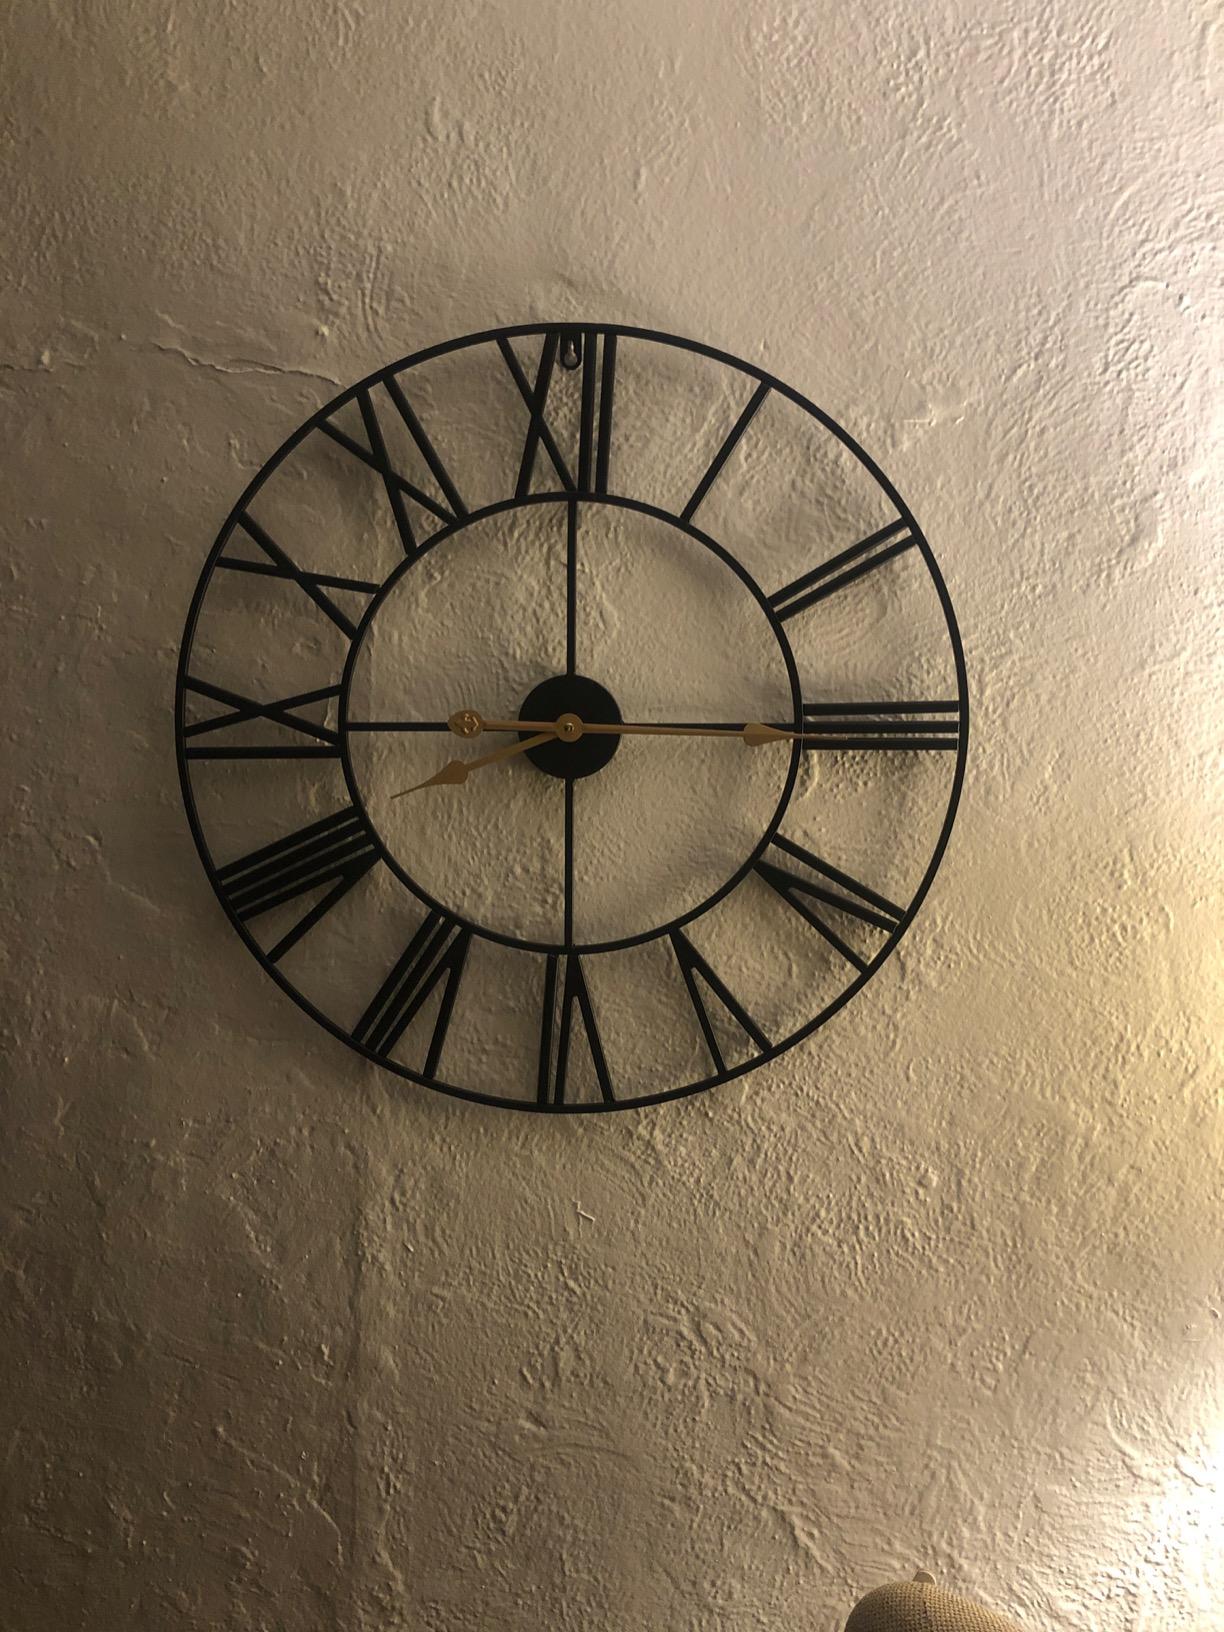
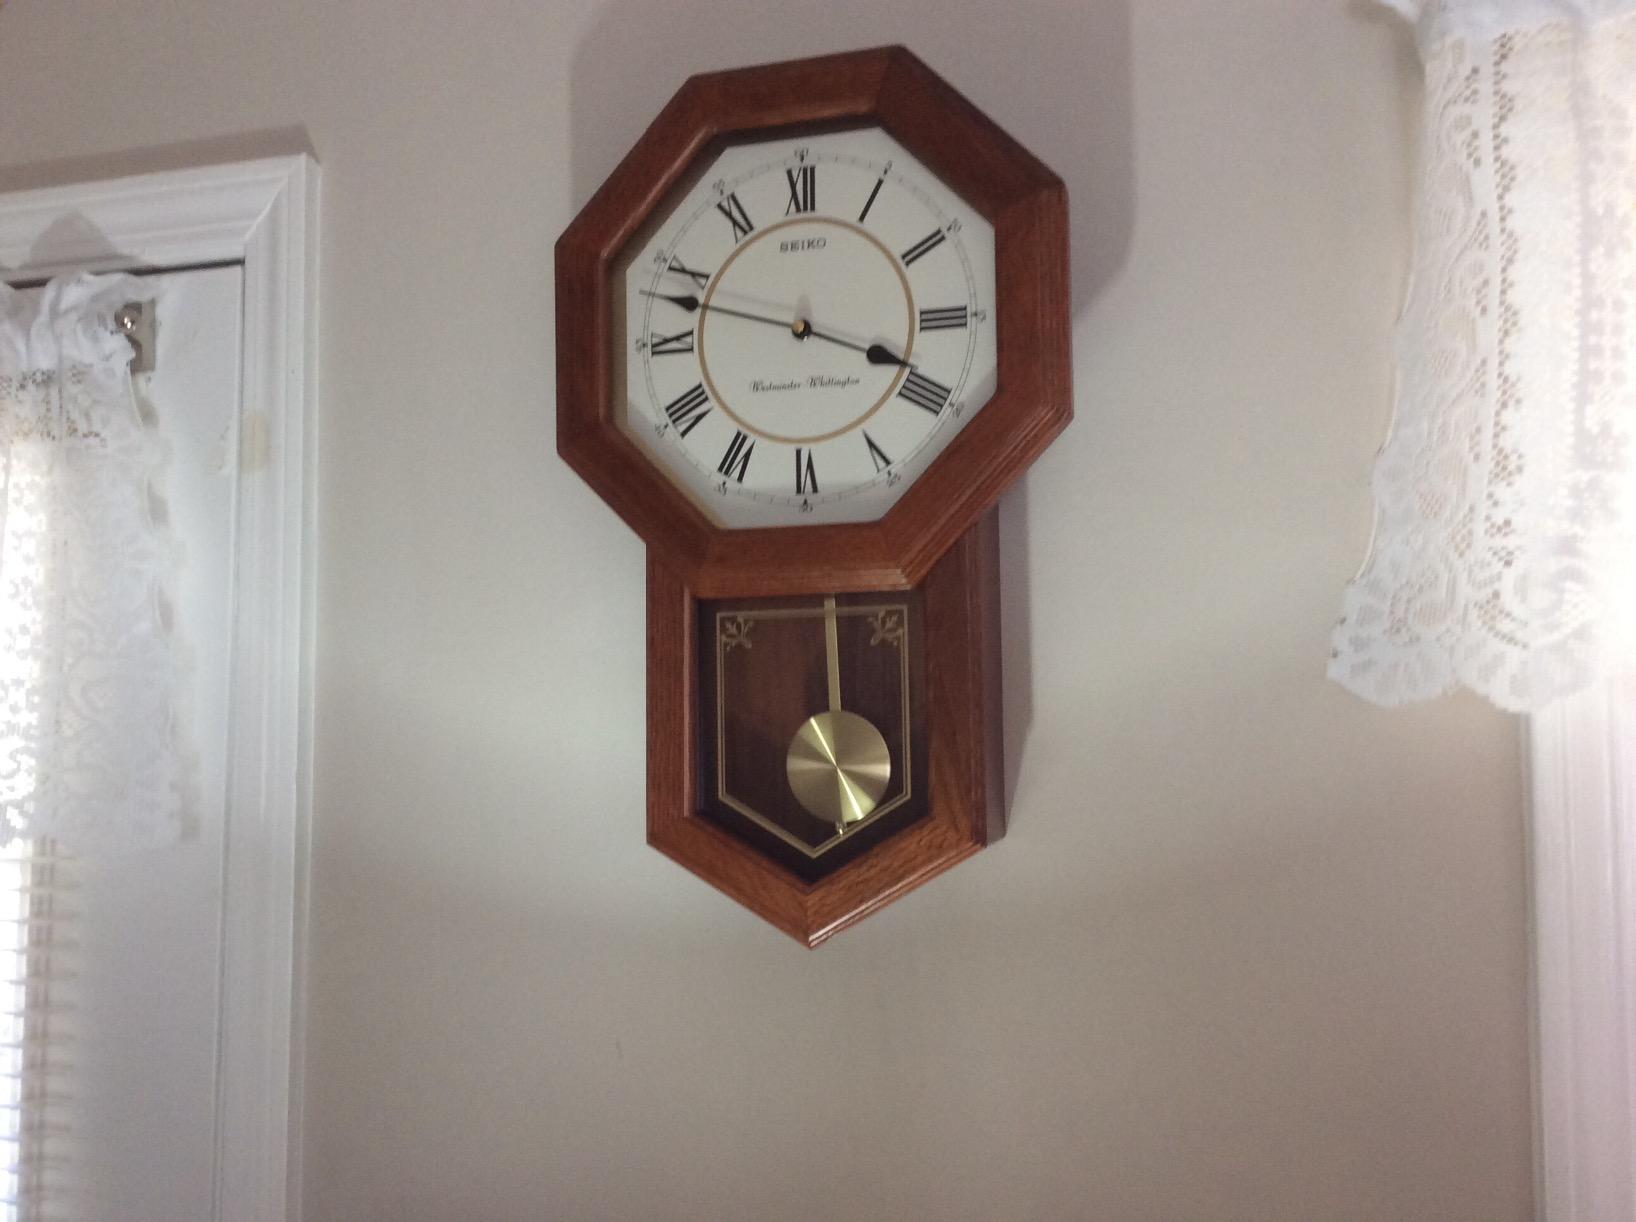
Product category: clock
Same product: no